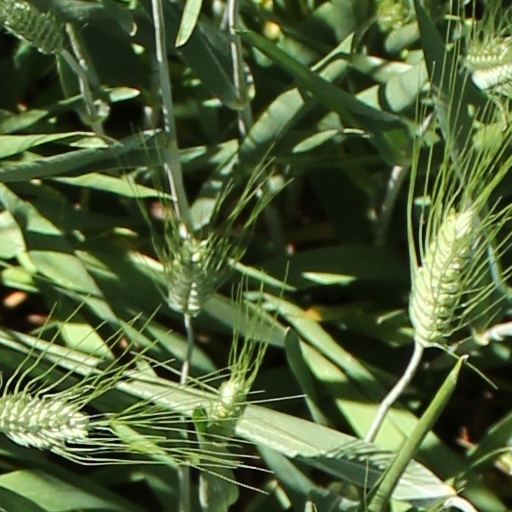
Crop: wheat